Sayil

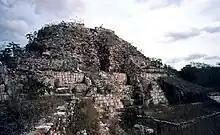
Pyramid of Chac II after excavation and partial restoration

Chac II is a small site located about from the Great Palace, in the northwestern corner of the Sayil Valley. In the Terminal Classic, Chac II was a part of the greater Sayil urban area, however, Chac II predates the Terminal Classic occupation of Sayil with various dating methods (including radiocarbon, obsidian hydration, ceramic, and architectural dating) demonstrating that Chac II thrived in the Early to Middle Classic and participated in a trade network linked to the great metropolis of Teotihuacan in the distant Valley of Mexico. Chac II probably did not lose its dominance of the Sayil Valley until toward the end of the Late Classic and it is possible that Sayil was founded by the Chaac II elite, becoming a massive urban expansion of the earlier site.